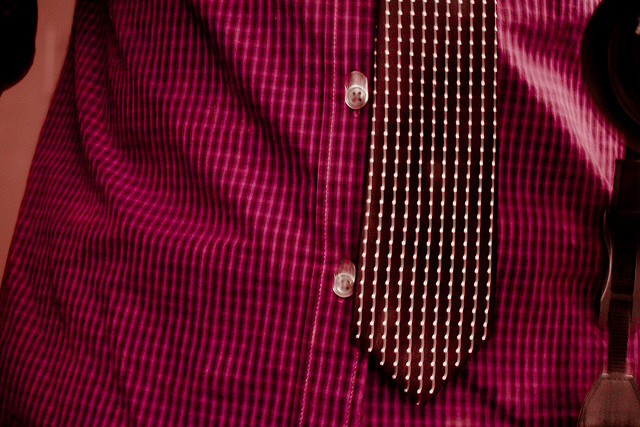
user: Given an image and a question. Answer the question in a short answer. Question: What is the pattern on this shirt? Short Answer:
assistant: checkered